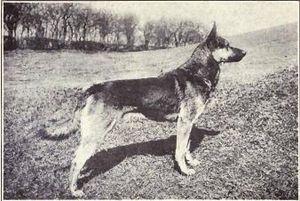
L'adjectif lupoïde désigne les chiens et, plus généralement, les canidés dont les caractéristiques anatomiques évoquent celles du loup, caractérisées par une tête en forme de pyramide horizontale avec le museau allongé et étroit, des lèvres fines et bien collées, un stop léger, un corps bien proportionné et athlétique. Les proportions générales des chiens lupoïdes se sont moins différenciées du loup que celles des lévriers, des molosses et des braques. C'est le vétérinaire français Jean Pierre Mégnin qui a, le premier, réparti les chiens en quatre types, lupoïdes, molossoïdes, braccoïdes et graïoïdes.